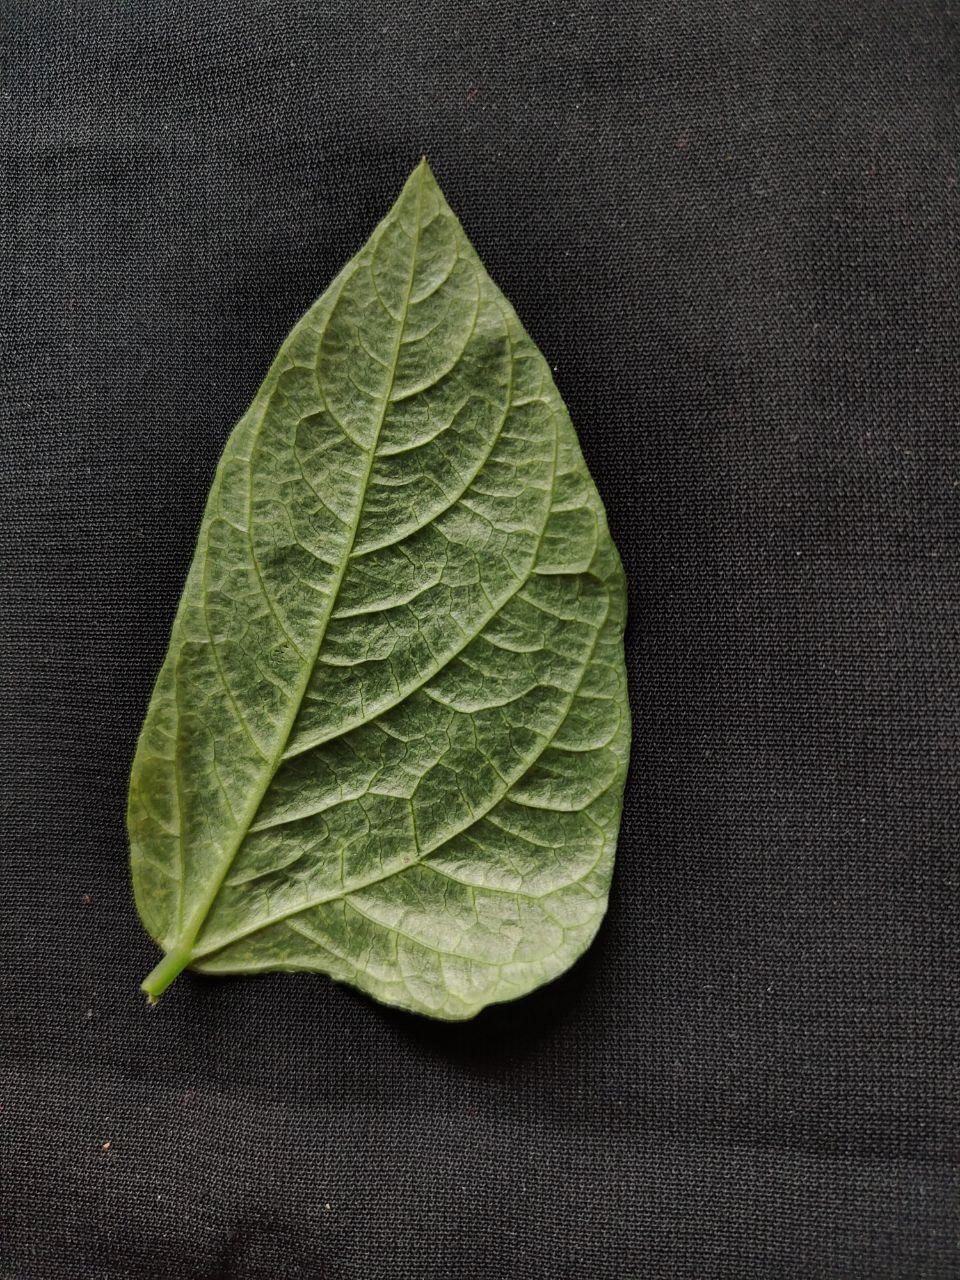
Crop: cowpea
Leaf condition: Mosaic Virus